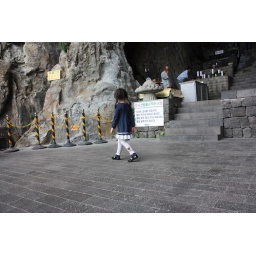
Little girl walking by the alter